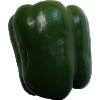
Label: Pepper Green 1